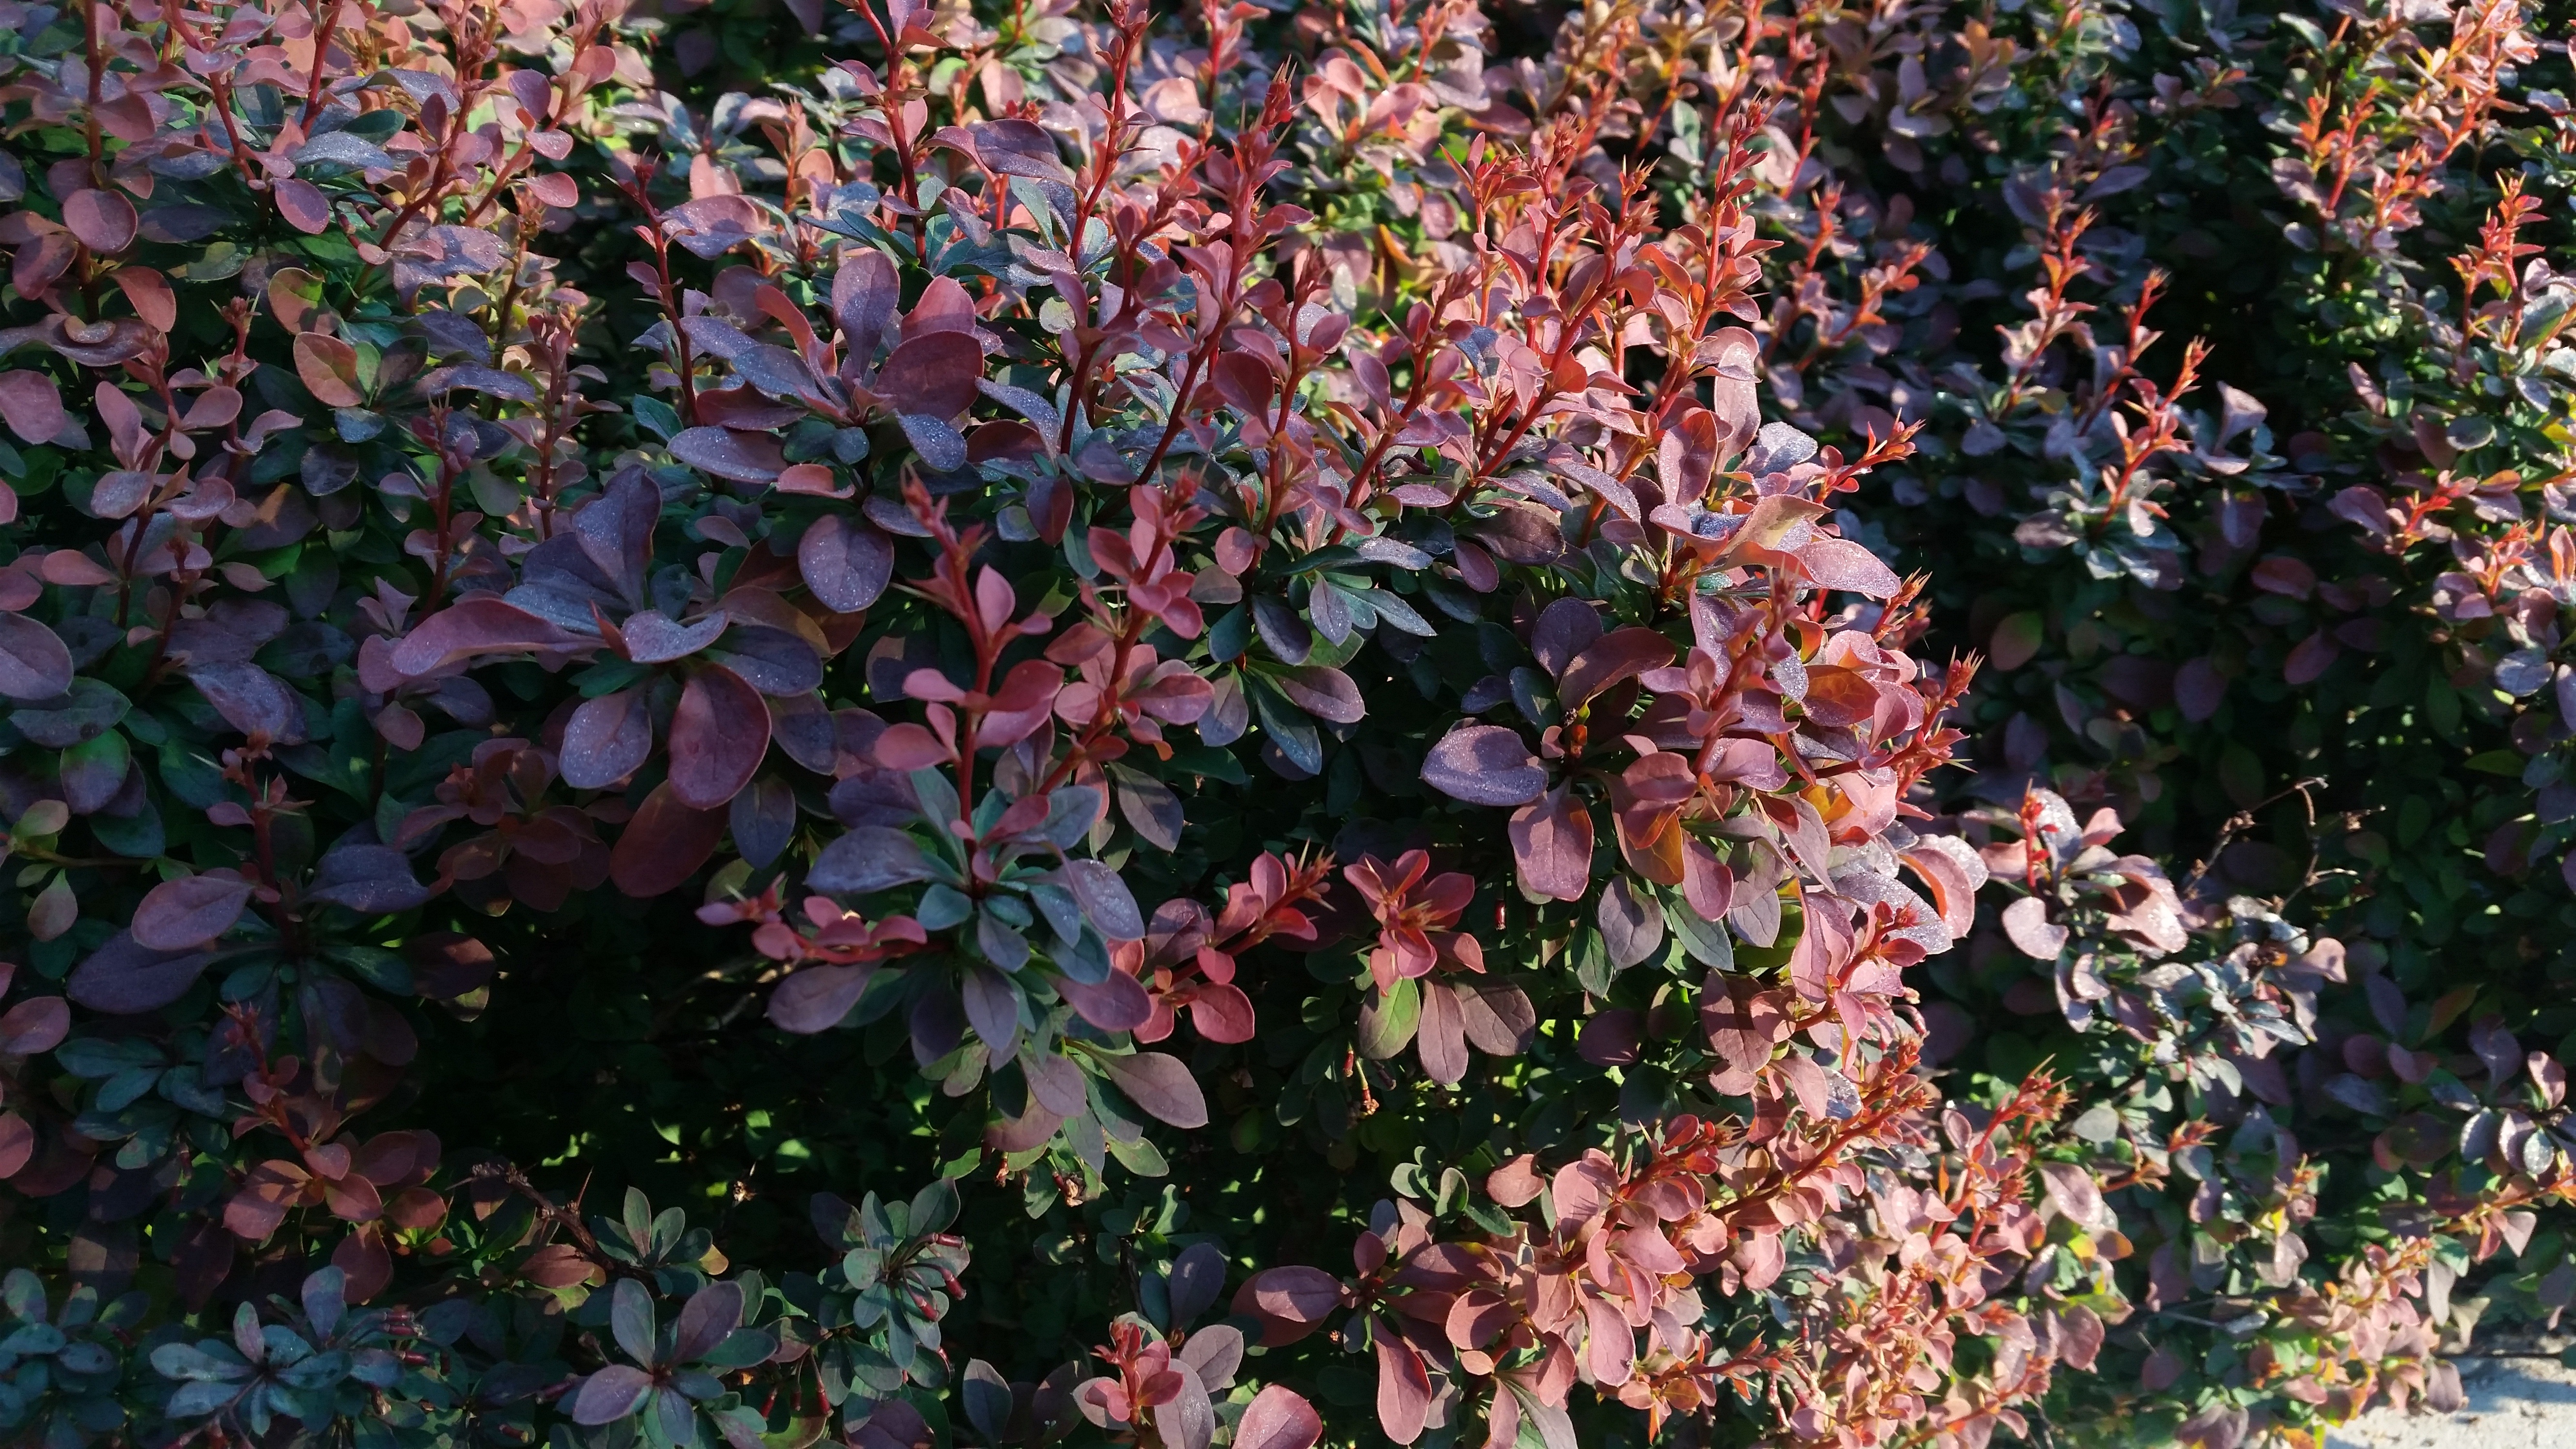
tree, nature, branch, blossom, plant, leaf, flower, summer, floral, spring, natural, evergreen, autumn, botany, garden, flora, season, background, shrub, flower background, spring flower, flowering plant, berberis, summer background, flowers background, beauty background, woody plant, land plant